Easter food

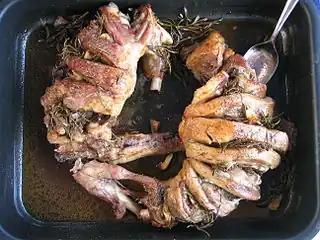
Abbacchio, a lamb preparation from the Italian Easter tradition

The holiday of Easter is associated with various Easter customs and foodways (food traditions that vary regionally). Preparing, coloring, and decorating Easter eggs is one such popular tradition. Lamb is eaten in many countries, mirroring the Jewish Passover meal.